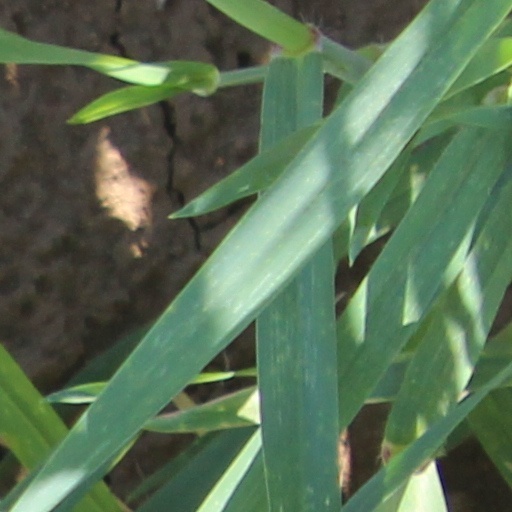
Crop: wheat